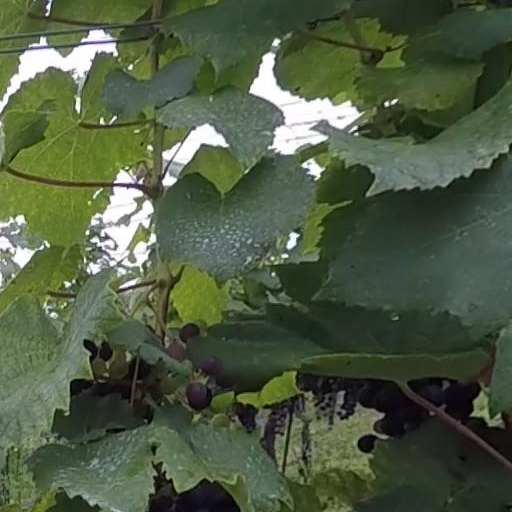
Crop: grape